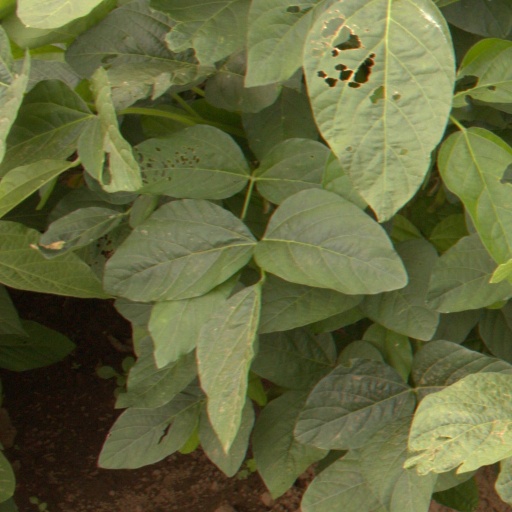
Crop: soybean